Anna Sedokova

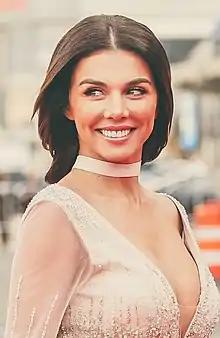
Sedokova in 2016

Anna Volodymyrivna Sedokova (born 16 December 1982) is a Ukrainian singer, actress, and television presenter. She rose to prominence in 2002 as a member of the Russian pop girl group Nu Virgos—known as "VIA Gra" in both Ukraine and the Commonwealth of Independent States—in which she was nicknamed Anya. Following two years in the "golden line-up" of the group, she began pursuing a solo music career in 2006. Sedokova released a string of singles until her debut album "Lichnoe" (2016) was met with widespread commercial success, peaking at number two in Russia.